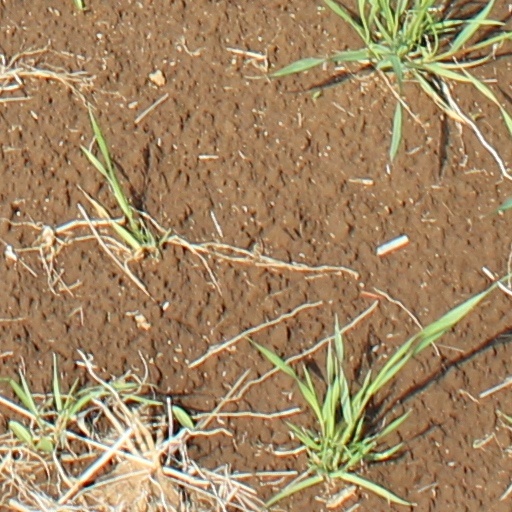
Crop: wheat